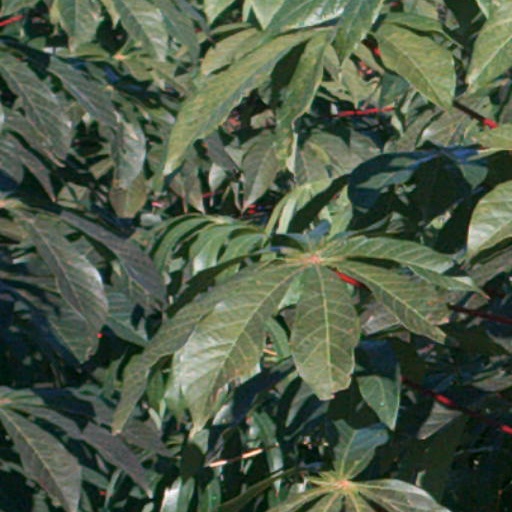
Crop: cassava